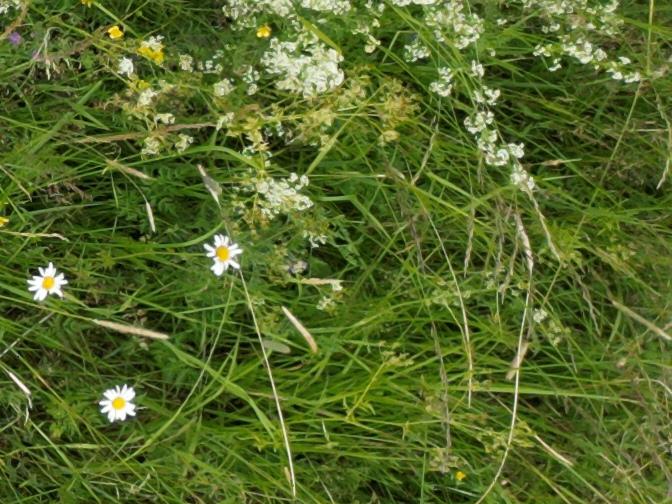
Flowers visible: yarrow flowers,  daisy flowers,  daisy flowers, yarrow flowers, yarrow flowers, yarrow flowers, yarrow flowers,  daisy flowers